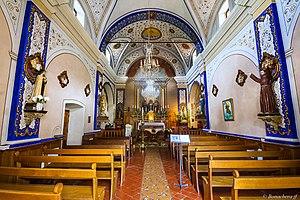
San-Gavino-di-Fiumorbo, Fiumorbo (Haute-Corse) - Intérieur de l'église Saint Antoine Abbé de San Gavinu di fiumorbu
San-Gavino-di-Fiumorbo est une commune française située dans la circonscription départementale de la Haute-Corse et le territoire de la collectivité de Corse. Elle appartient à l'ancienne piève de Cursa, dans le Fiumorbo.